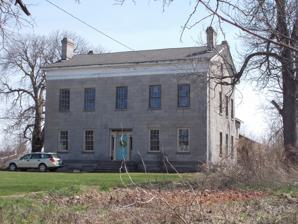
Building: Pound–Hitchins House
Country: United States of America
Year built: 1833
Historic house in New York, United States United States historic place Pound–Hitchins House U.S. National Register of Historic Places Pound–Hitchins House, April 2015 Show map of New York Show map of the United States Location 325 Summit St., Lockport, New York Coordinates 43°09′11″N 78°42′25″W / 43.15306°N 78.70694°W / 43.15306; -78.70694 Area 18.25 acres (7.39 ha) Built c. 1833 ( 1833 ) , 1854, 1868, 1911 Architectural style Greek Revival MPS Stone Buildings of Lockport, New York MPS NRHP reference No. 14001215 Added to NRHP January 27, 2015 Pound–Hitchins House , also known as “Mount Providence” and Ruhlmann House, is a historic home located at Lockport , Niagara County, New York . It was built about 1833 and is a two-story, five-bay, Greek Revival style dwelling with a large two-story wing. It has a side-gable roof and end chimneys, and is constructed of large-block ashlar Gasport limestone .  It features an elaborate central entry with an original six-panel wood door recessed slightly behind two engaged Ionic order columns in antis with sidelights and panels. It was listed on the National Register of Historic Places in 2015. References